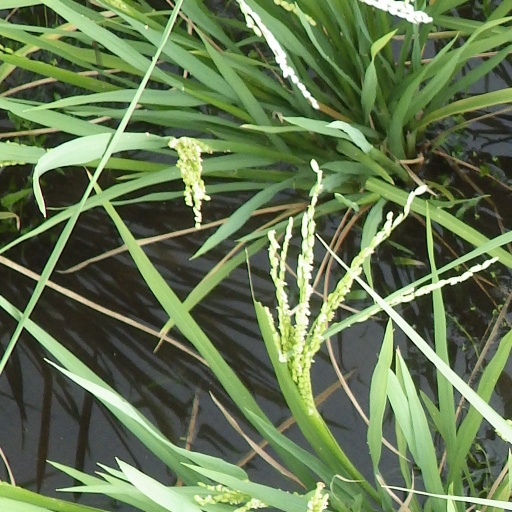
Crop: rice